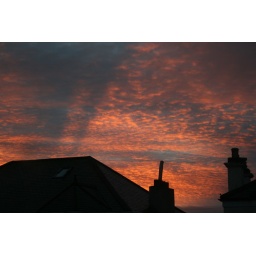
As they say here ... Red sky at night shepherds delight. Red sky in the morning your fishing boats alight.